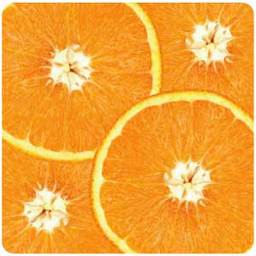
Label: peels